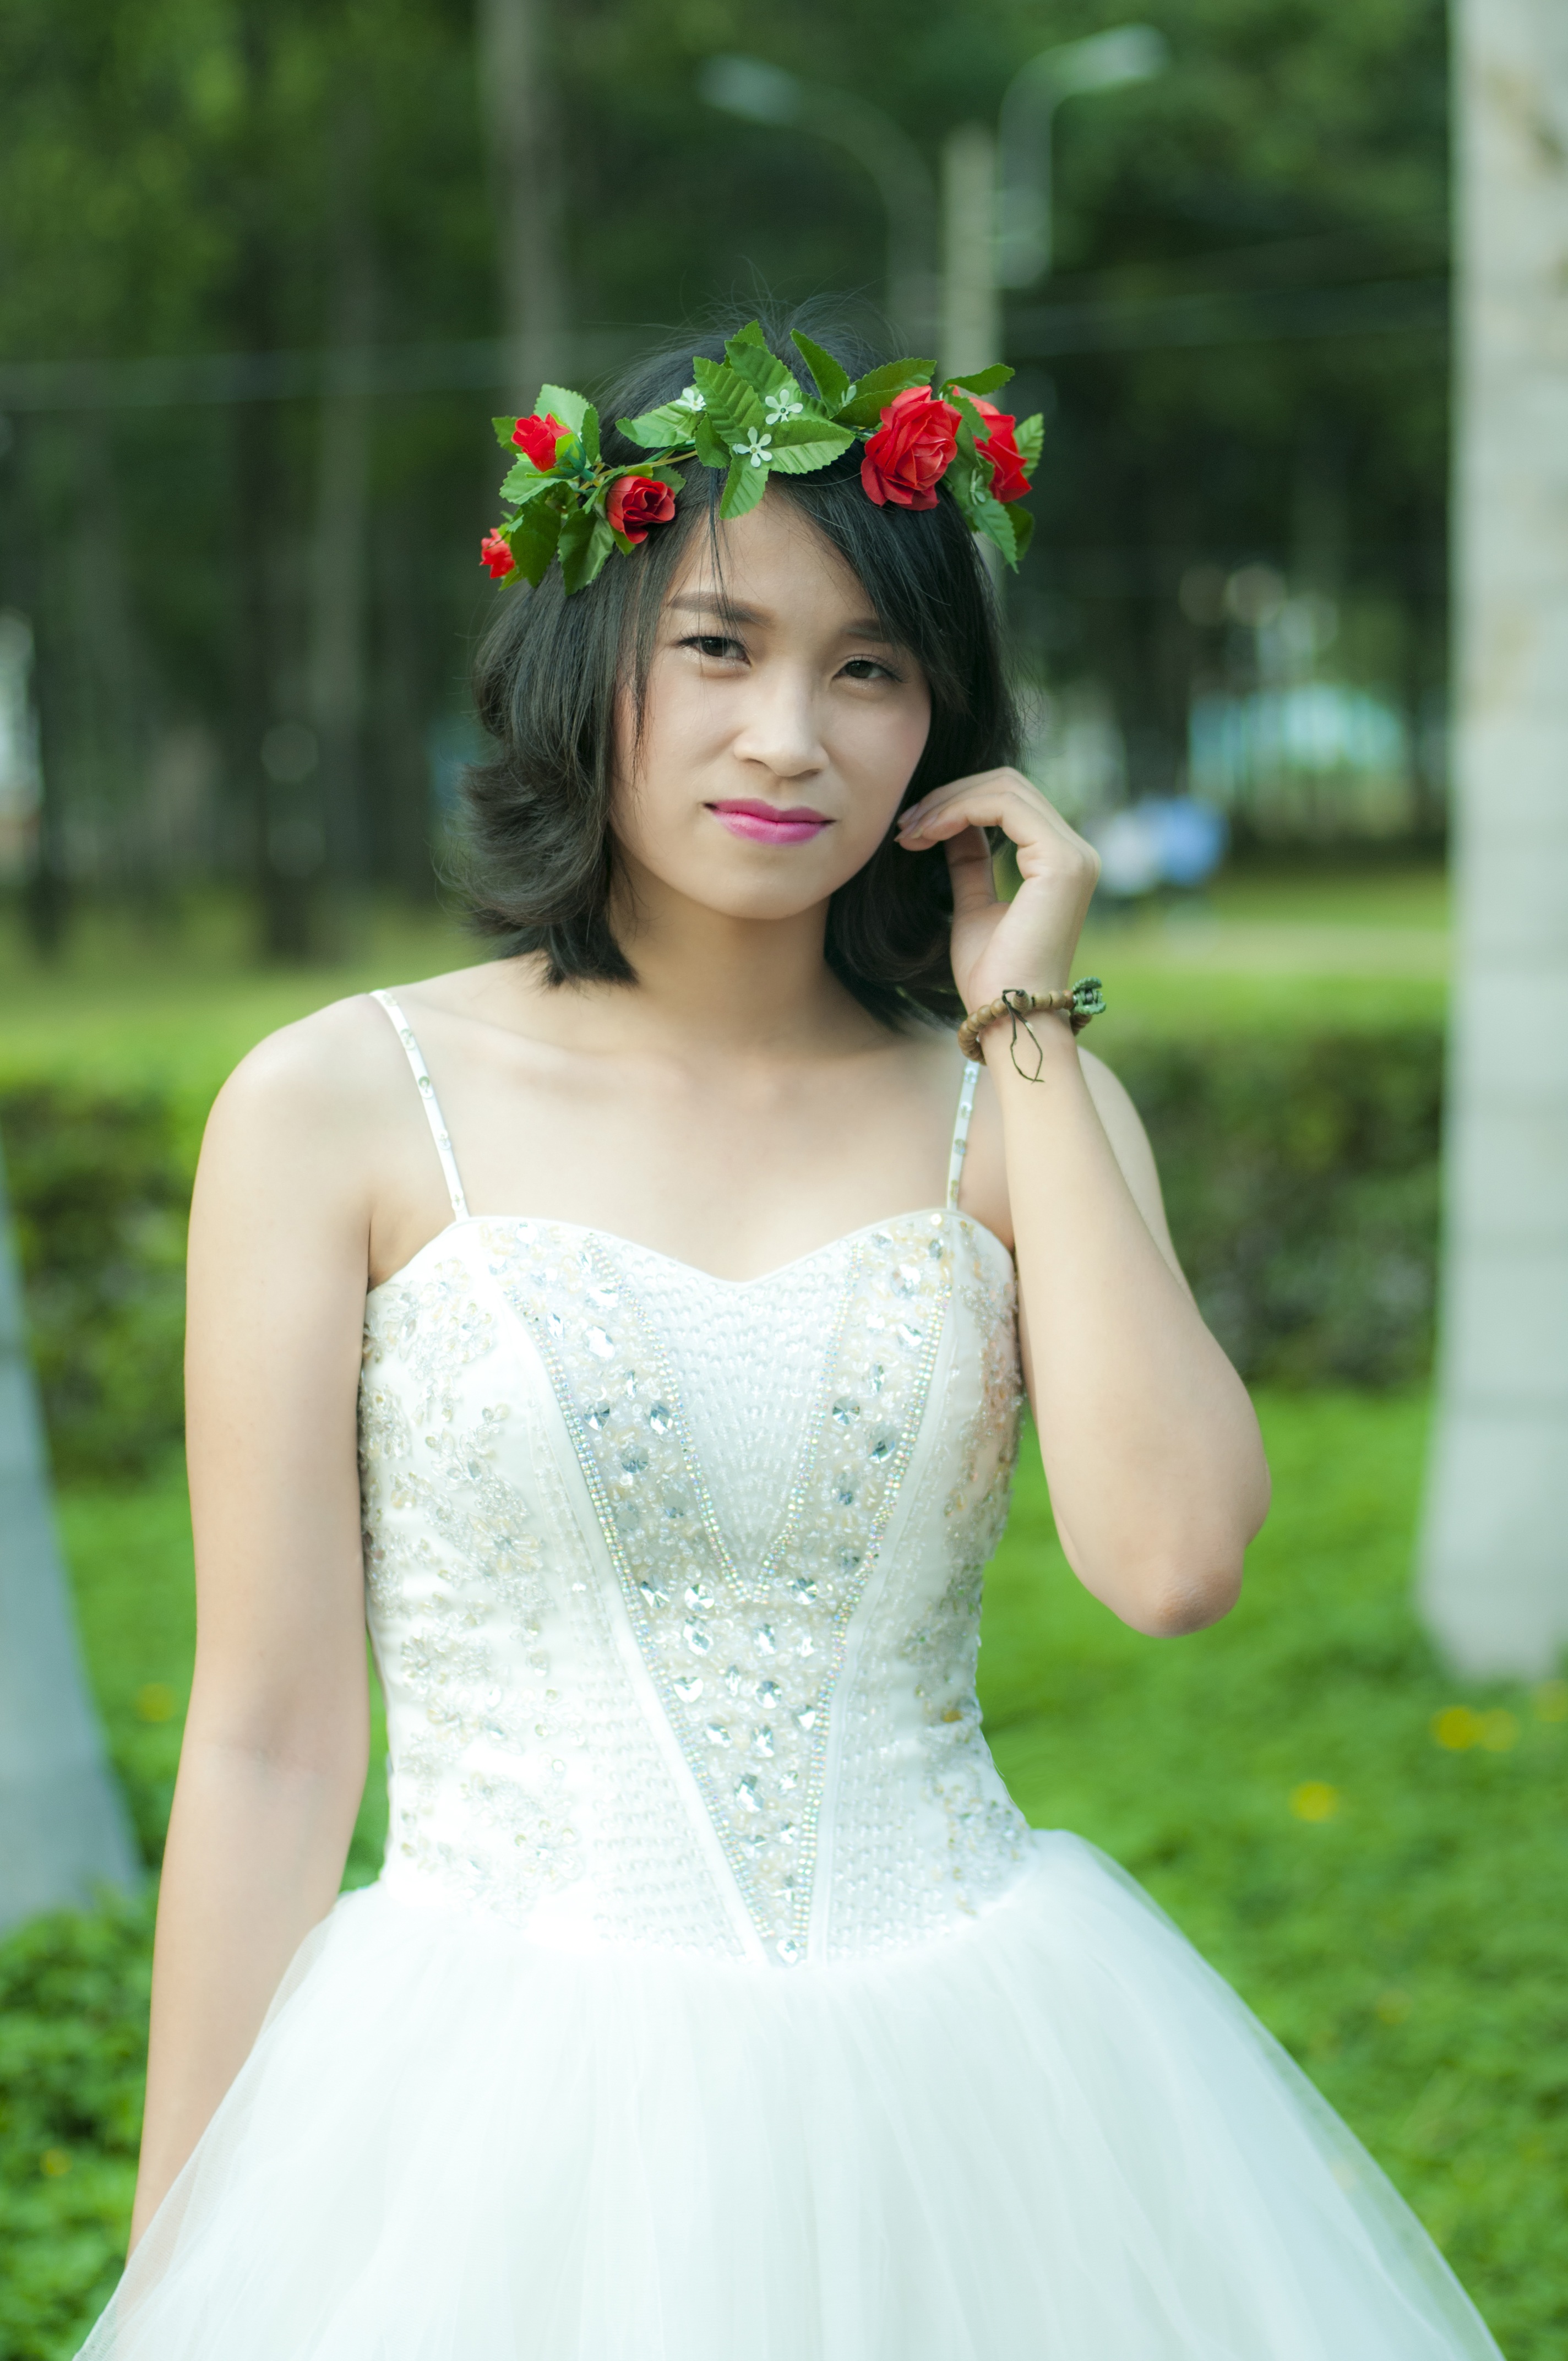
girl, woman, flower, young, green, clothing, wedding dress, bride, shirt, laugh, white shirt, sunny, dress, gown, vietnam, emotion, long coat, bridal clothing